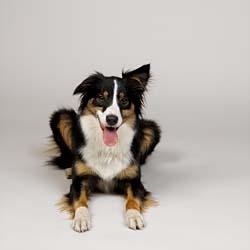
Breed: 2594-n000109-Border_collie